King baronets of Charlestown (1815)

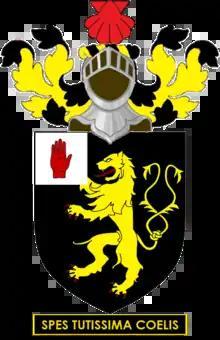
Arms: Sable a Lion rampant doubled-queued Or; Crest: An Escallop Shell Gules; Motto: Spes tutissima coelis (Our safest hope is in Heaven)

The King baronetcy, of Charlestown in the County of Roscommon, was created in the Baronetage of the United Kingdom on 1 July 1815 for Gilbert King, son of Gilbert King (1710–1788), Member of the Irish Parliament for Jamestown, and a direct descendant of Edward King, Bishop of Elphin.